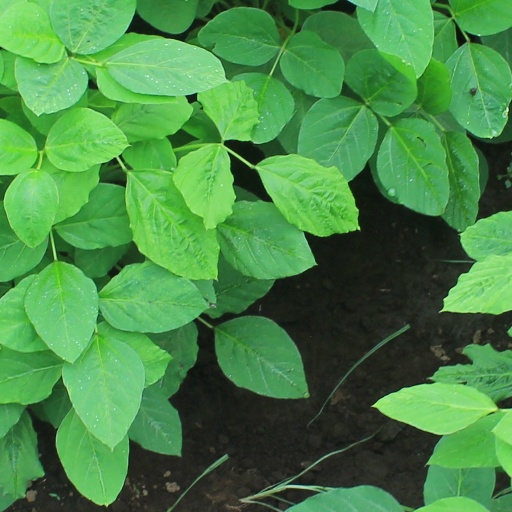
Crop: soybean